Neta U

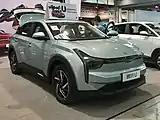

The Neta X, previously named as Neta U, is a battery electric compact crossover SUV produced by Hozon Auto after 2019 under the Neta (Nezha) brand, a Chinese all-electric car marque, manufactured by the Zhejiang Hezhong New Energy Automobile Company.